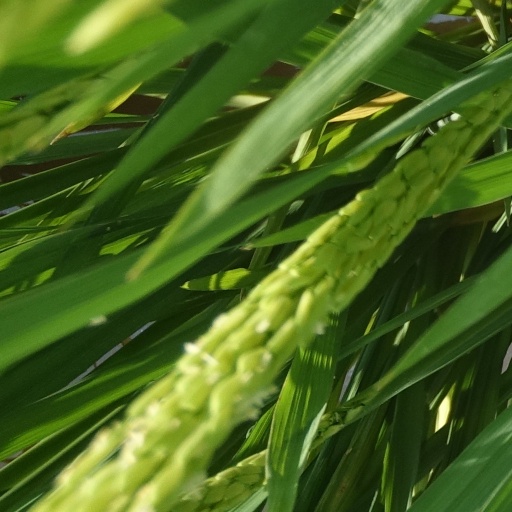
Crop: rice